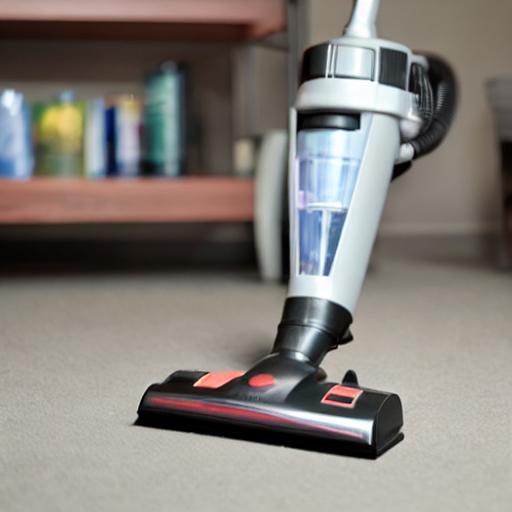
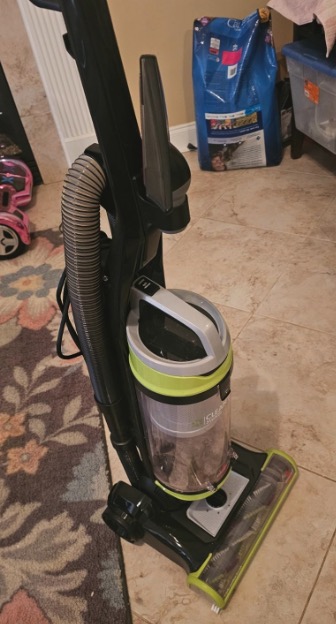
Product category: items_vacuum
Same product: no